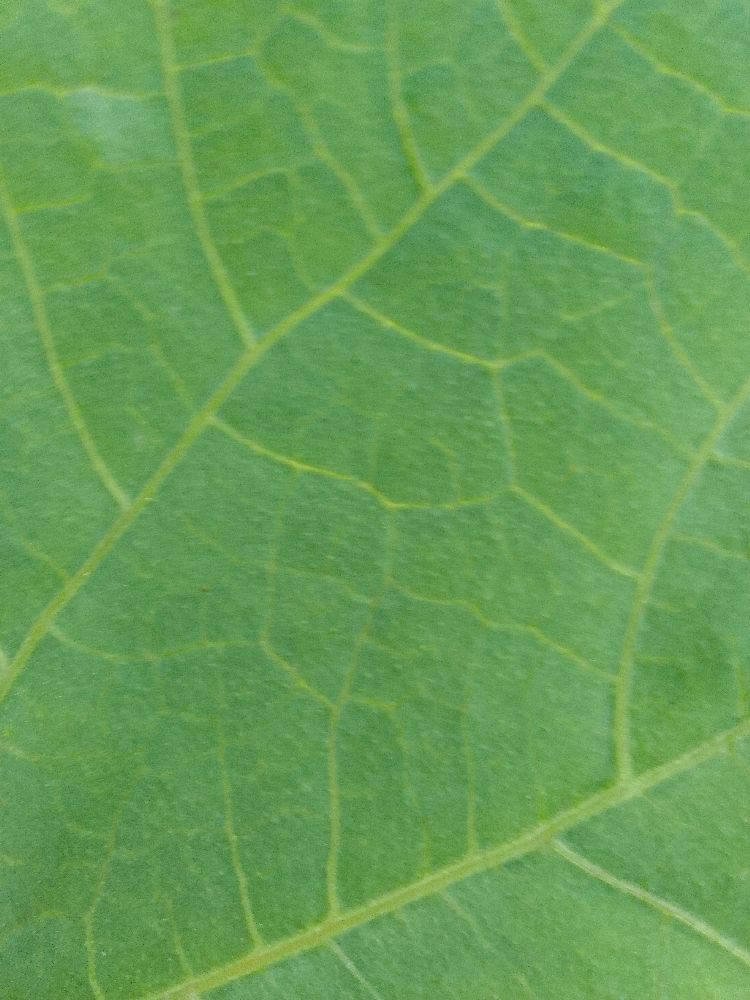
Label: healthy